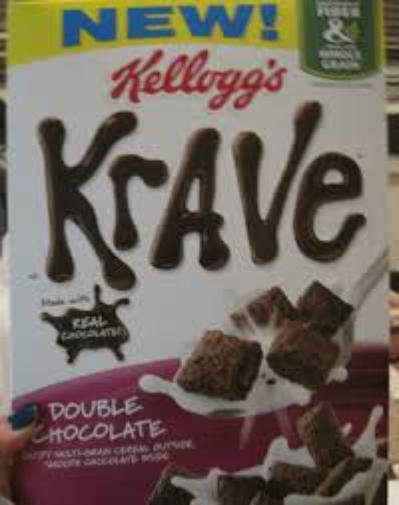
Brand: Krave
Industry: Food